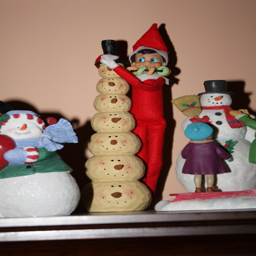
hanging out with the snowmen